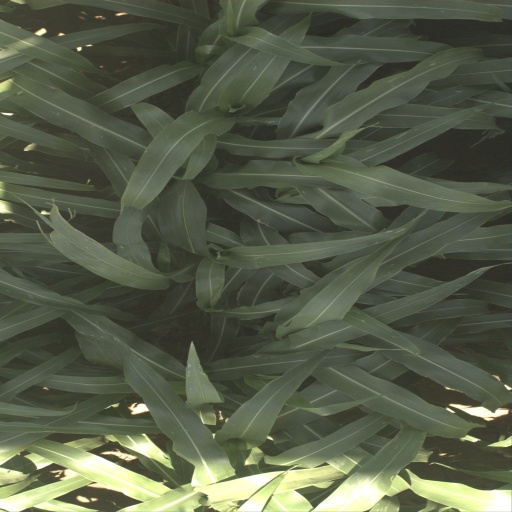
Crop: sorghum